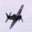
Label: airplane